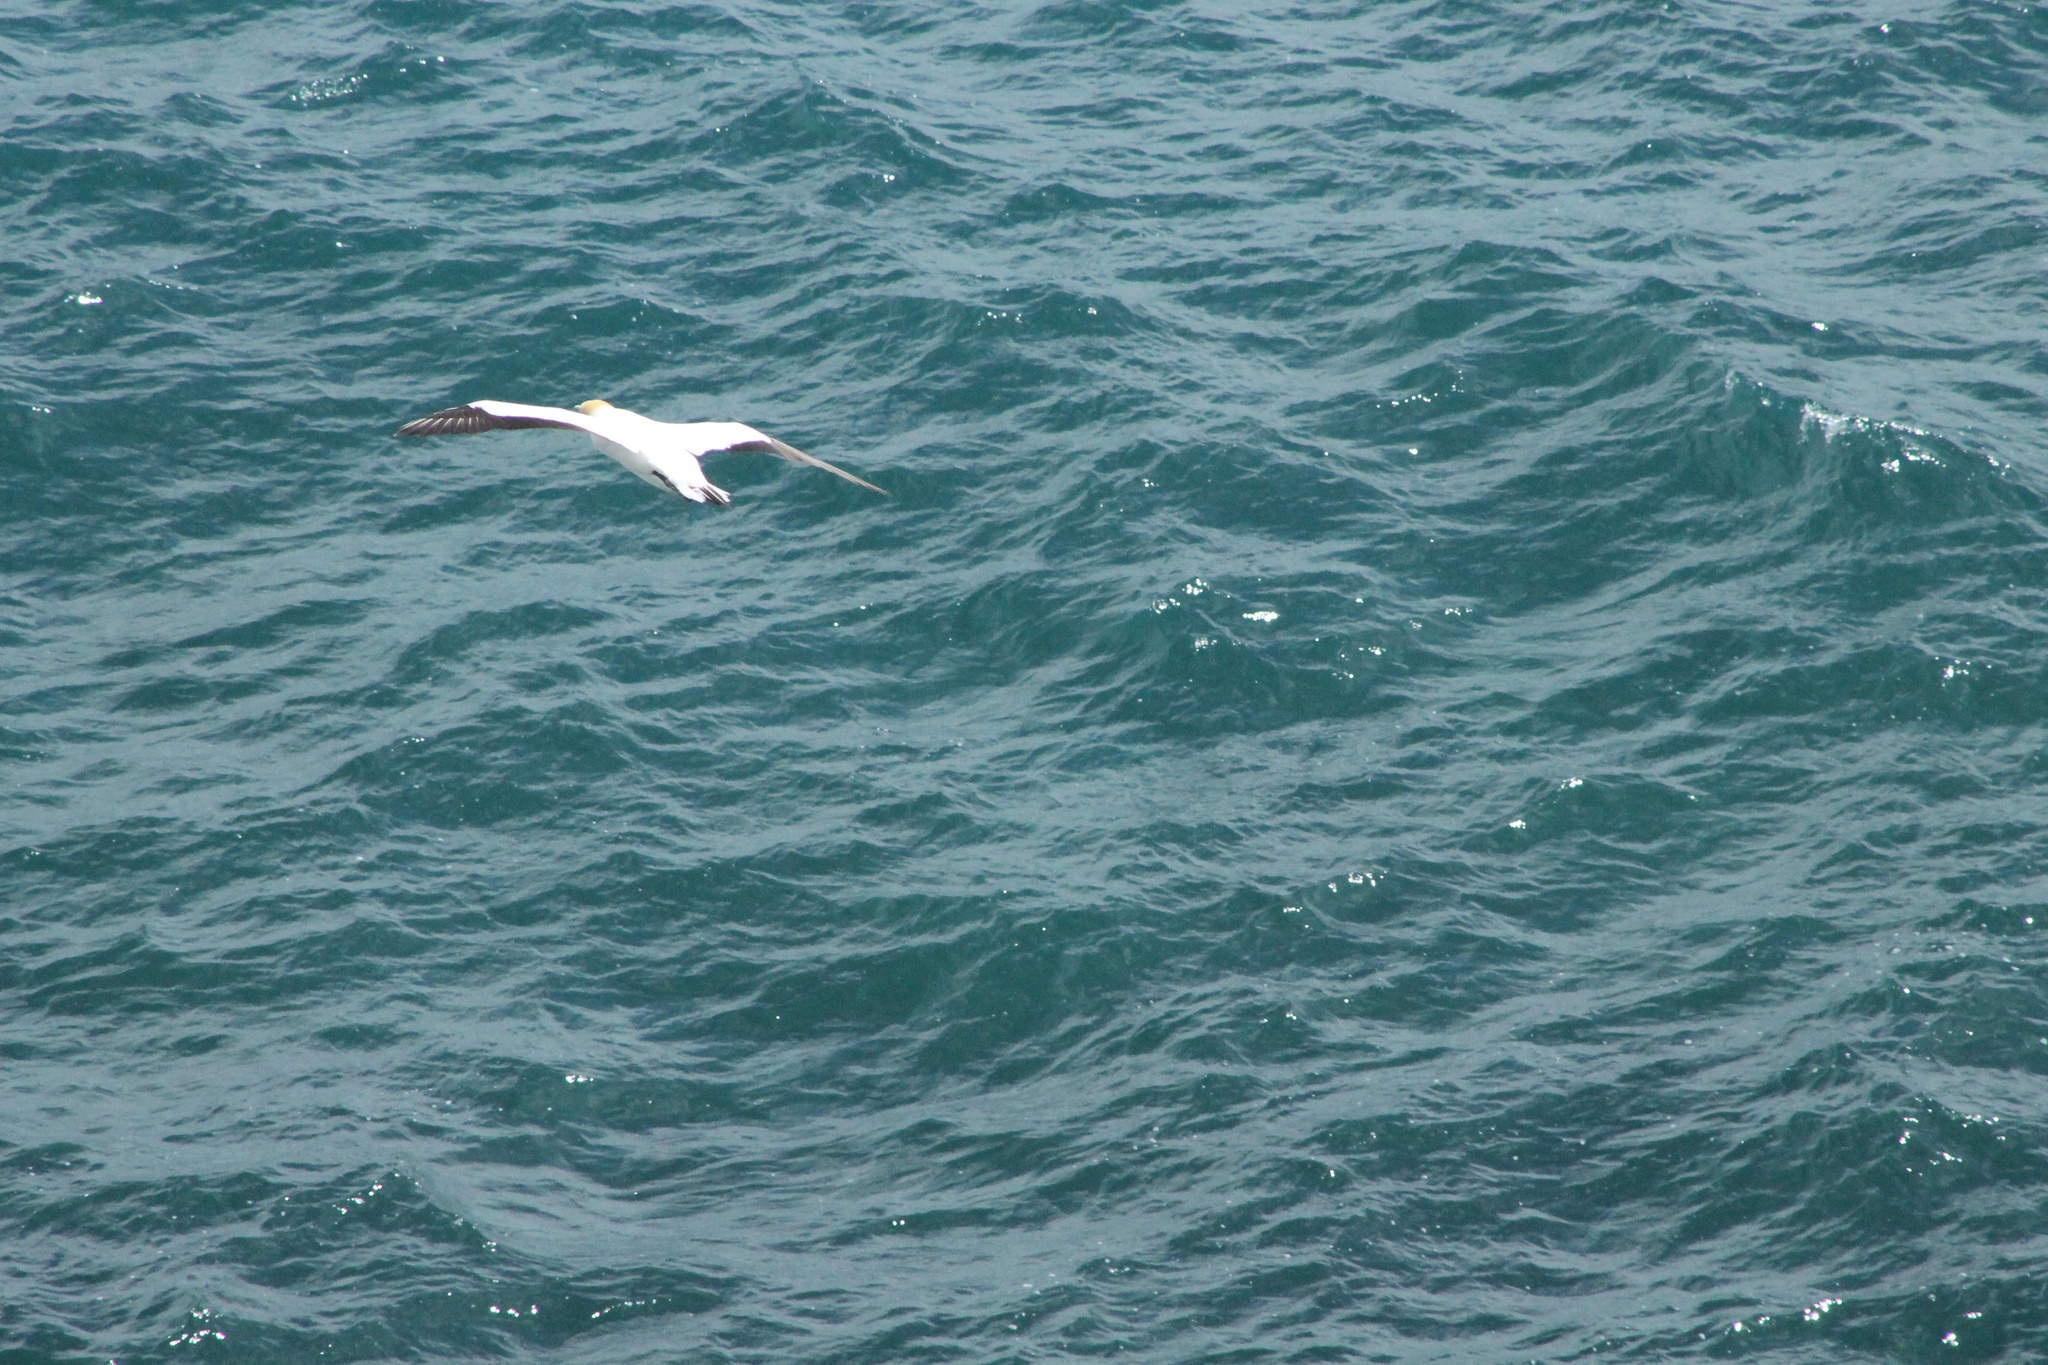
sea, nature, ocean, bird, wave, vertebrate, nest, marine mammal, wind wave, whales dolphins and porpoises, gannet colony, murawai